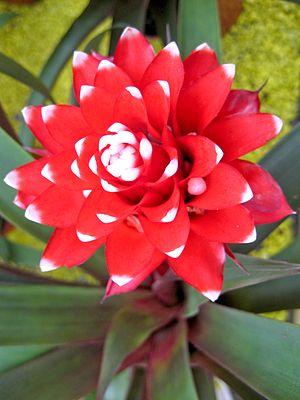
Guzmania 'El Cope'